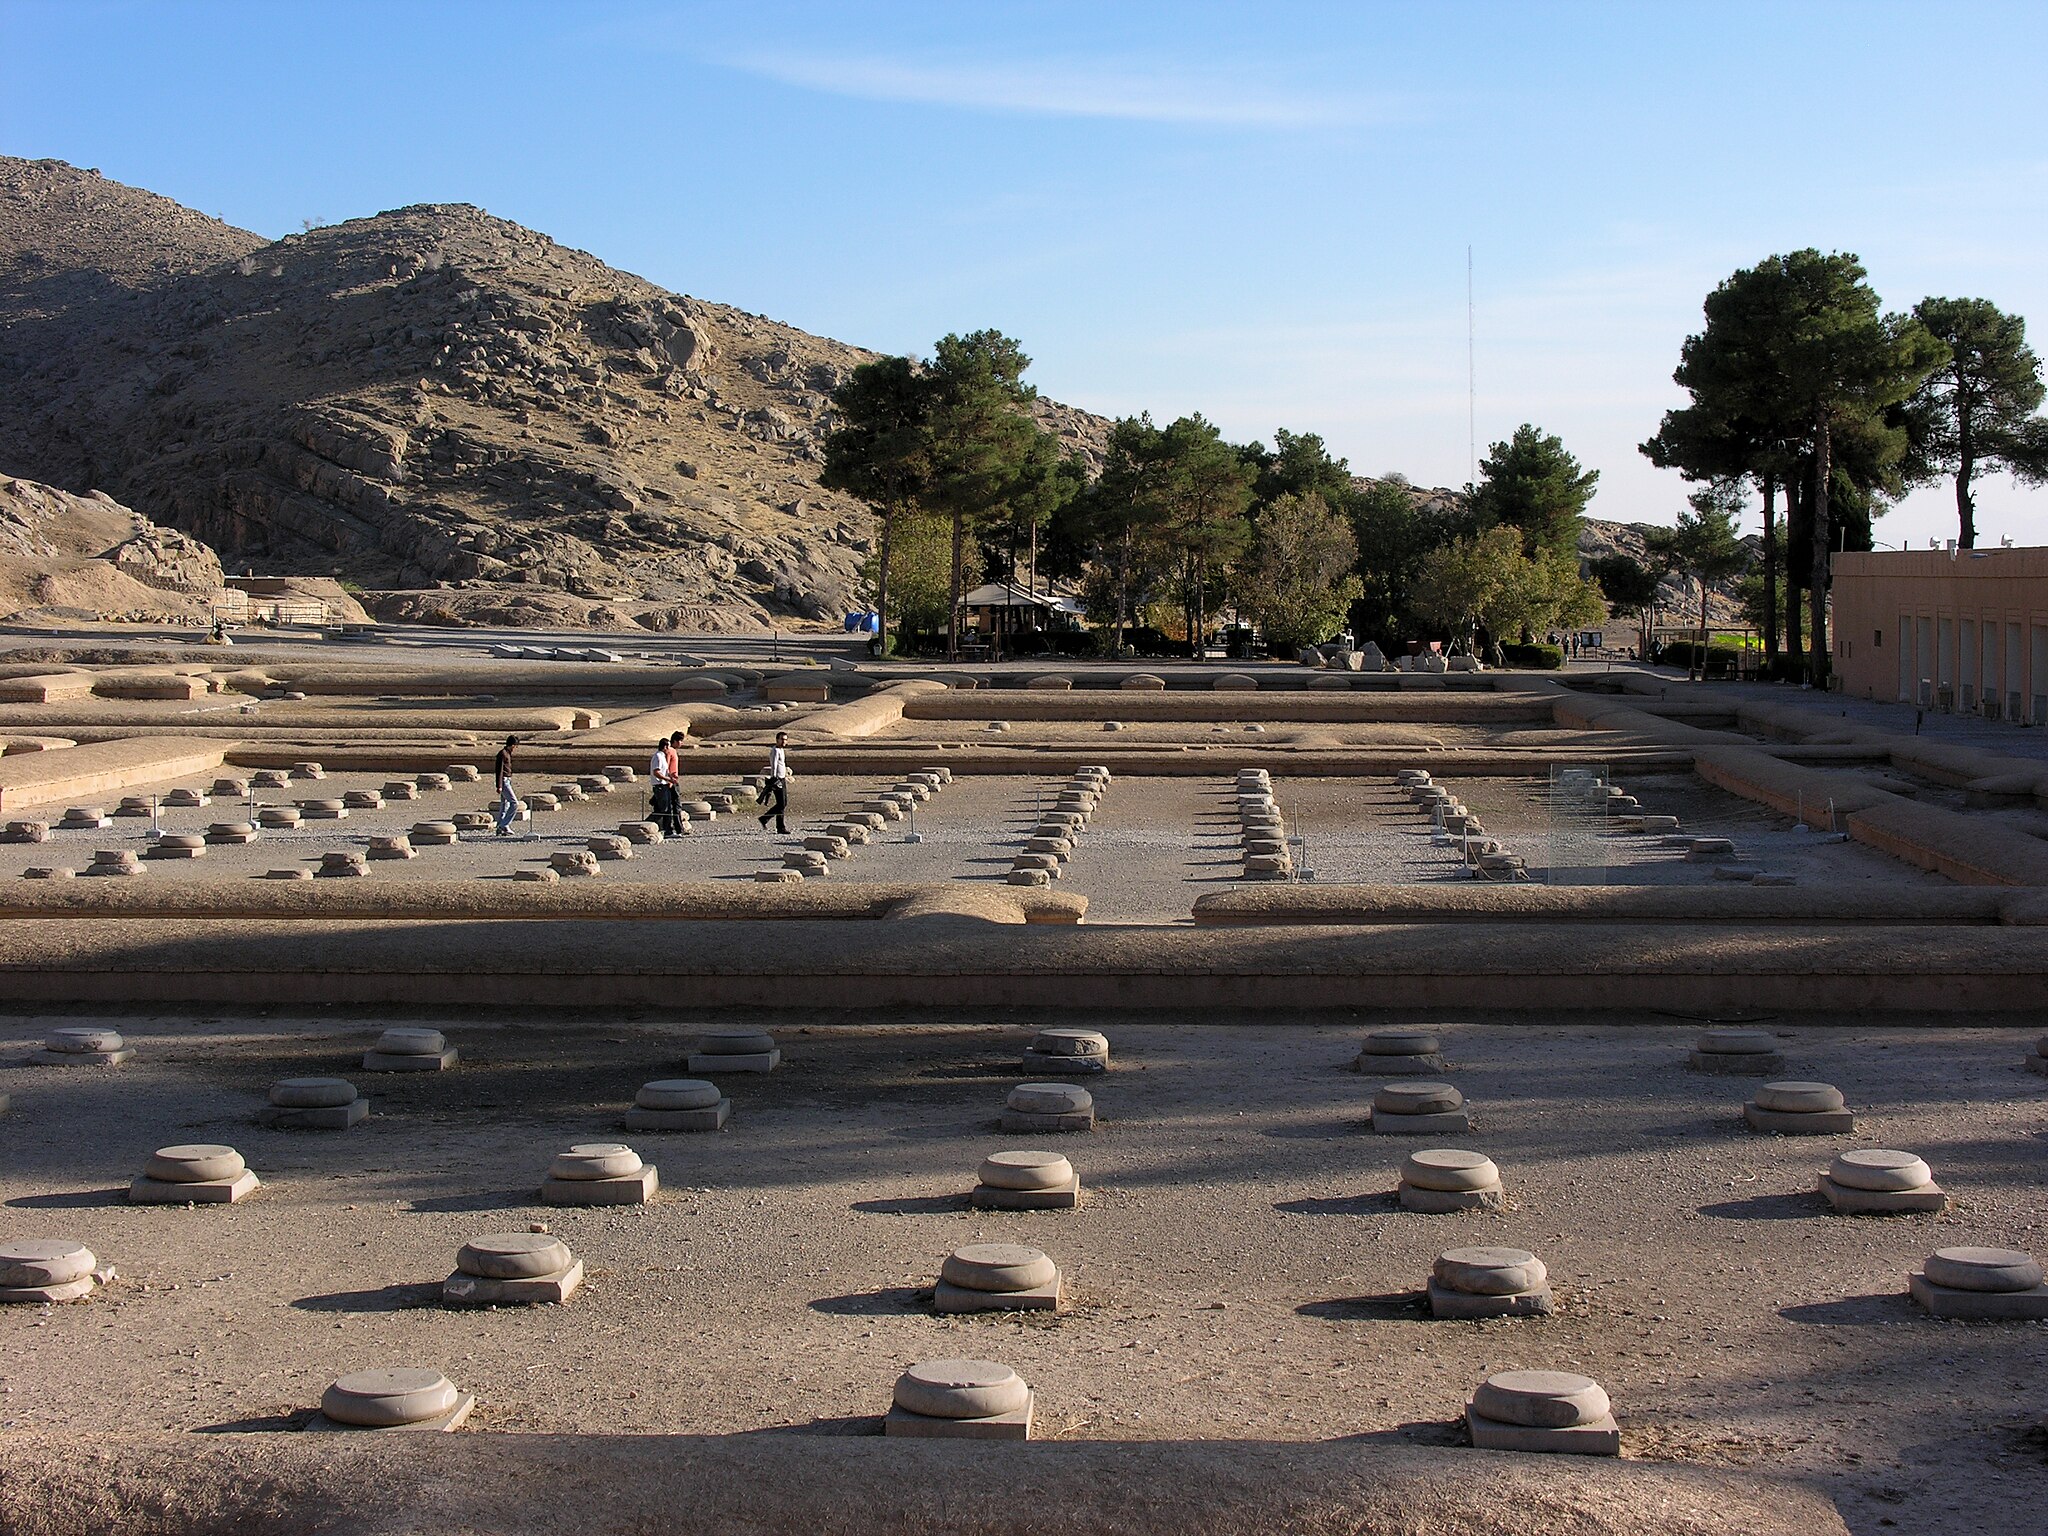
Title: Persepolis 24.11.2009 11-55-27
Description: Iran , Imperial Treasury
Date: 2009-11-24
Categories: Taken with Nikon Coolpix 8800, Treasury of Persepolis, Files with coordinates missing SDC location of creation, 2009 in Persepolis, Iran photographs taken on 2009-11-24, Files by User:simisa